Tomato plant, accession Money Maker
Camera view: vertical (180 deg); turntable rotation: 270 degrees
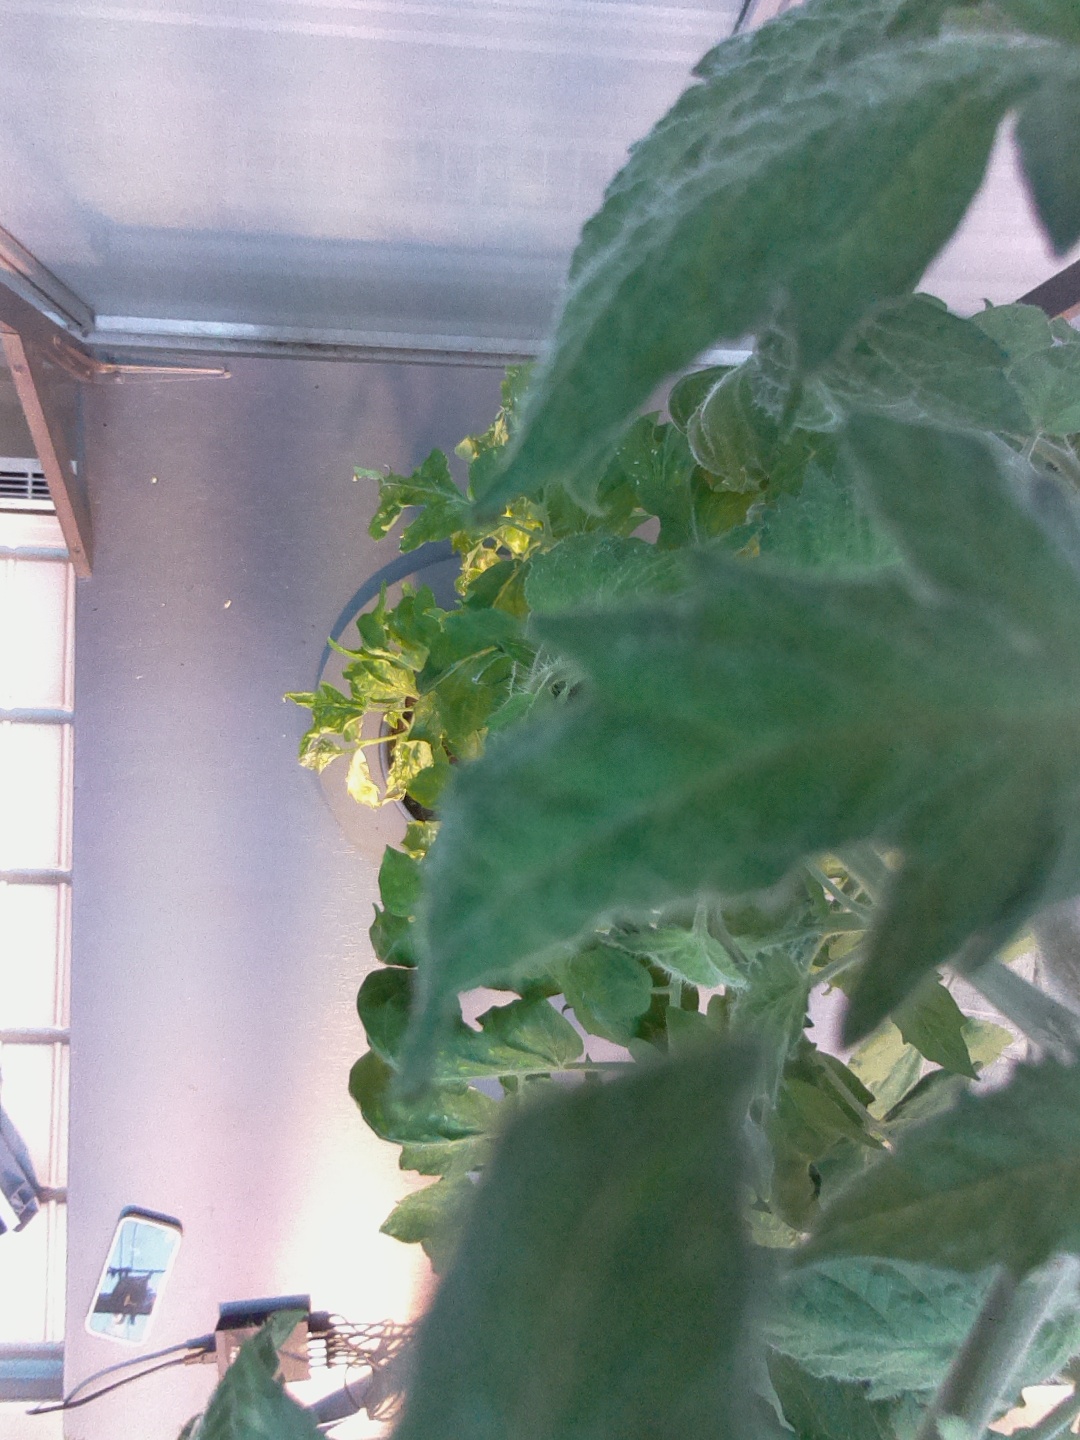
BBCH growth stage 70: Fruits at the main stem or branches visibles